Enderta (woreda)

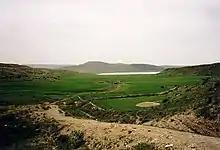
Chichat (from Inda Zib'i)

Based on the 2007 national census conducted by the Central Statistical Agency of Ethiopia (CSA), this woreda has a total population of 114,297, an increase of 8.02% over the 1994 census, of whom 57,482 are men and 56,815 women; no urban inhabitants were reported. With an area of 3,175.31 square kilometers, Enderta has a population density of 36.00, which is less than the Zone average of 53.91 persons per square kilometer. A total of 24,618 households were counted in this woreda, resulting in an average of 4.64 persons to a household, and 23,856 housing units. 99.68% of the population said they were Orthodox Christians.